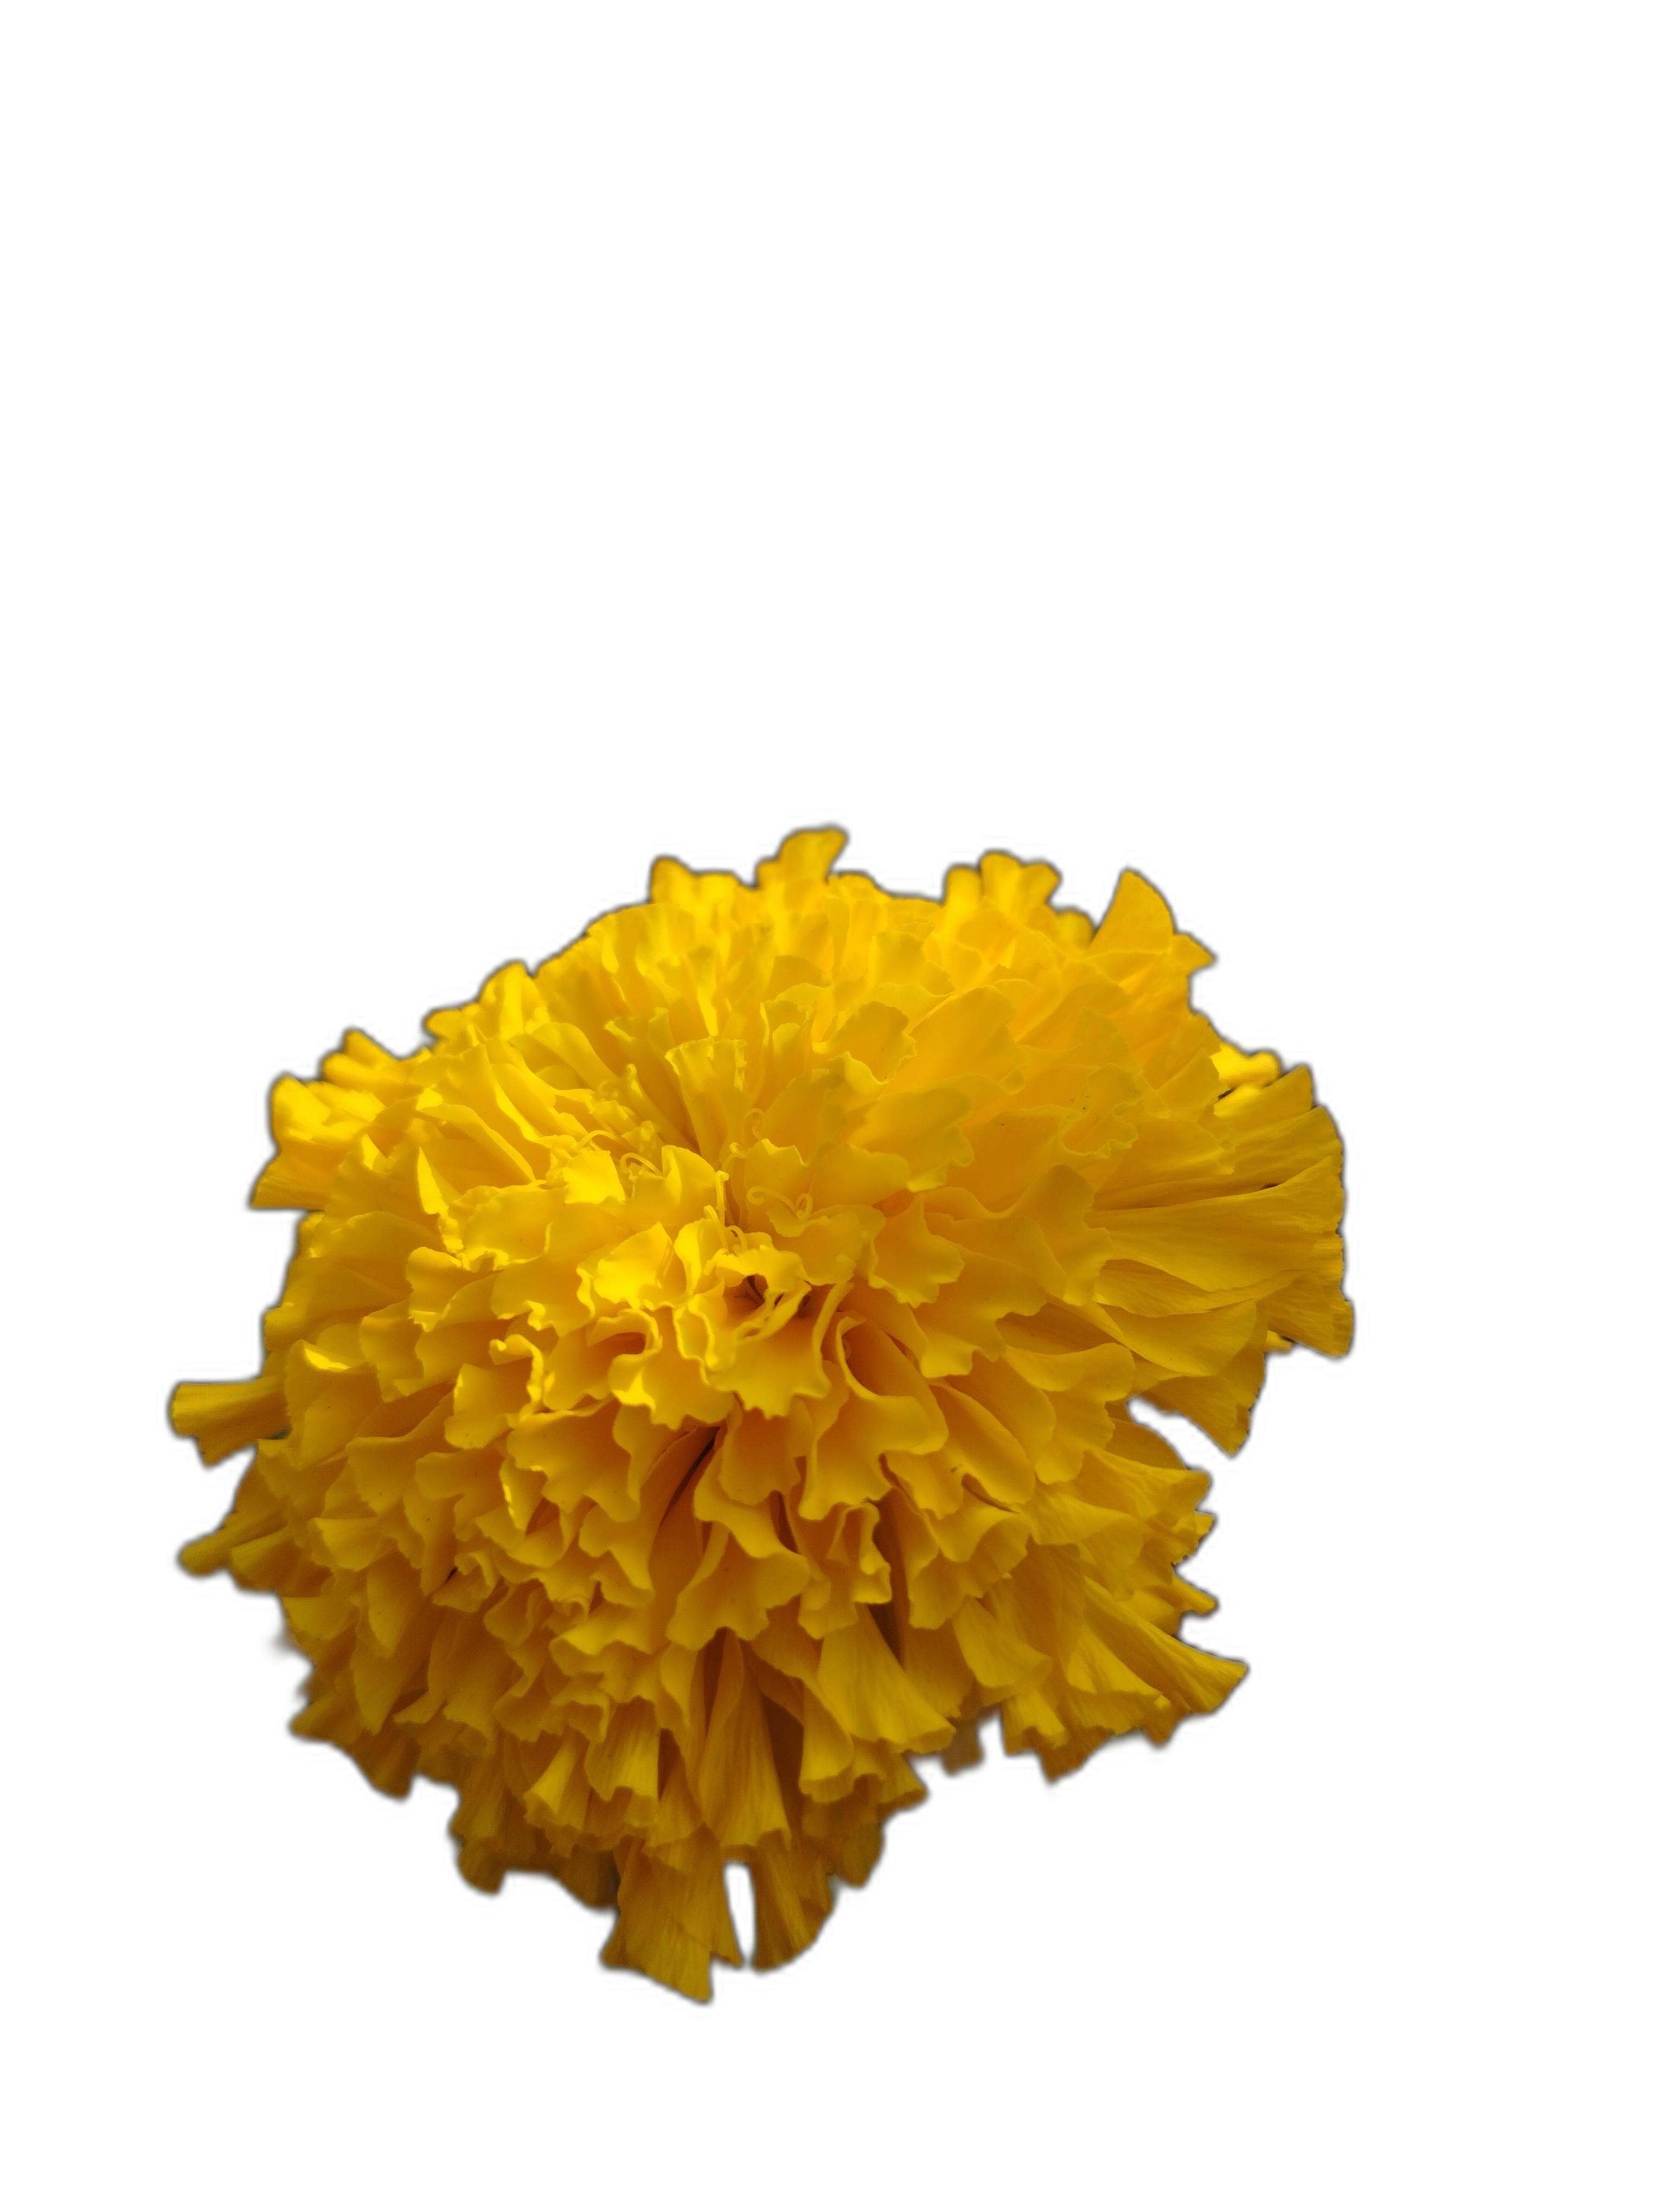
Label: Marigold